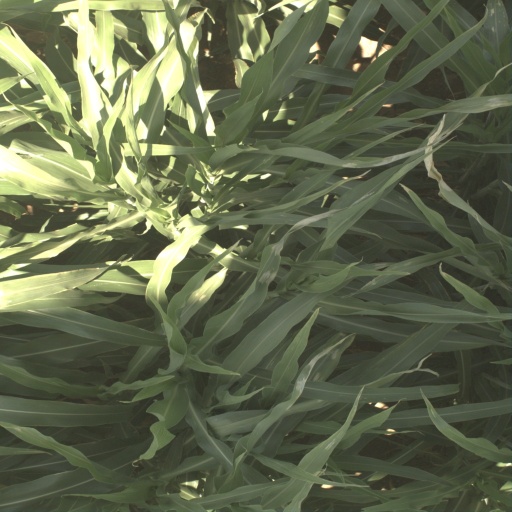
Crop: sorghum